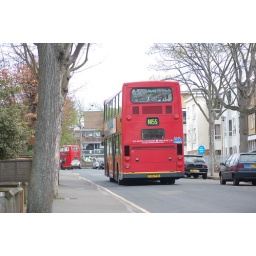
an accident in Throwley Way meant buses outside my house (Lewis Road) and Burnell Road for a while